Handcrafts and folk art in Michoacán

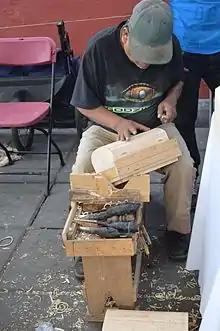
Artisan carving wood box at the Tianguis de Domingo de Ramos

The temperate and tropical forests of the state provides of the state's main economic resources, mostly managed by indigenous and mestizo groups providing both material and fuel. The wood varies greatly and includes fir, palo escrito, rosewood, pine, cirimo, mahogany, white cedar, , , walnut, granadillo and galeana. The wood used by workshops in many small communities translate into one of the main sources of employment in the state. The wood is sculpted and carved into figures, toys, cooking implements, decorations and masks, as well as turned into lumber for furniture, and finer pieces for the making of musical instruments. Individual artisans create each piece from selecting the wood to polishing the final product. These products can be found in markets and stores, especially in areas with a large indigenous population. Patzcuaro and Uruapan are particularly noted for wood working.